Osai

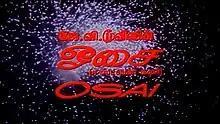
Title card

Osai is a 1984 Indian Tamil-language film, directed by K. Vijayan. The film stars Mohan and Radhika, with K. Balaji, Nalini, R. S. Manohar and Nizhalgal Ravi in supporting roles. It is a remake of the 1972 Hindi film "Shor". The film was released on 23 October 1984.